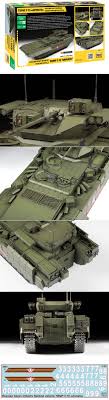
Label: BMP